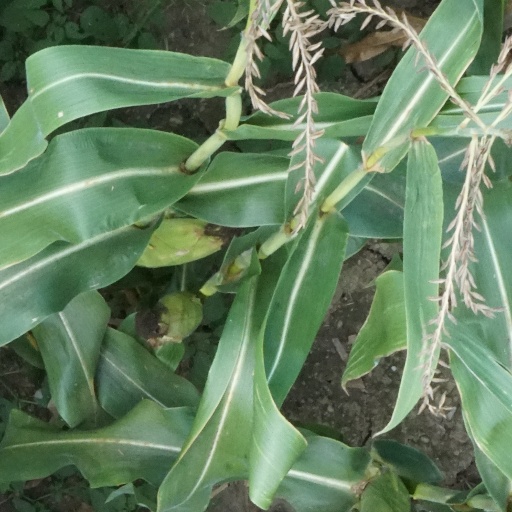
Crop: maize; corn